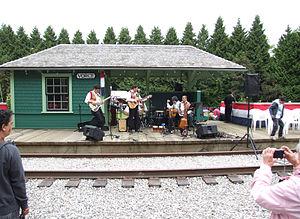
Cet article recense les lieux patrimoniaux du district régional du Grand Vancouver inscrit au répertoire des lieux patrimoniaux du Canada, qu'ils soient de niveau provincial, fédéral ou municipal.